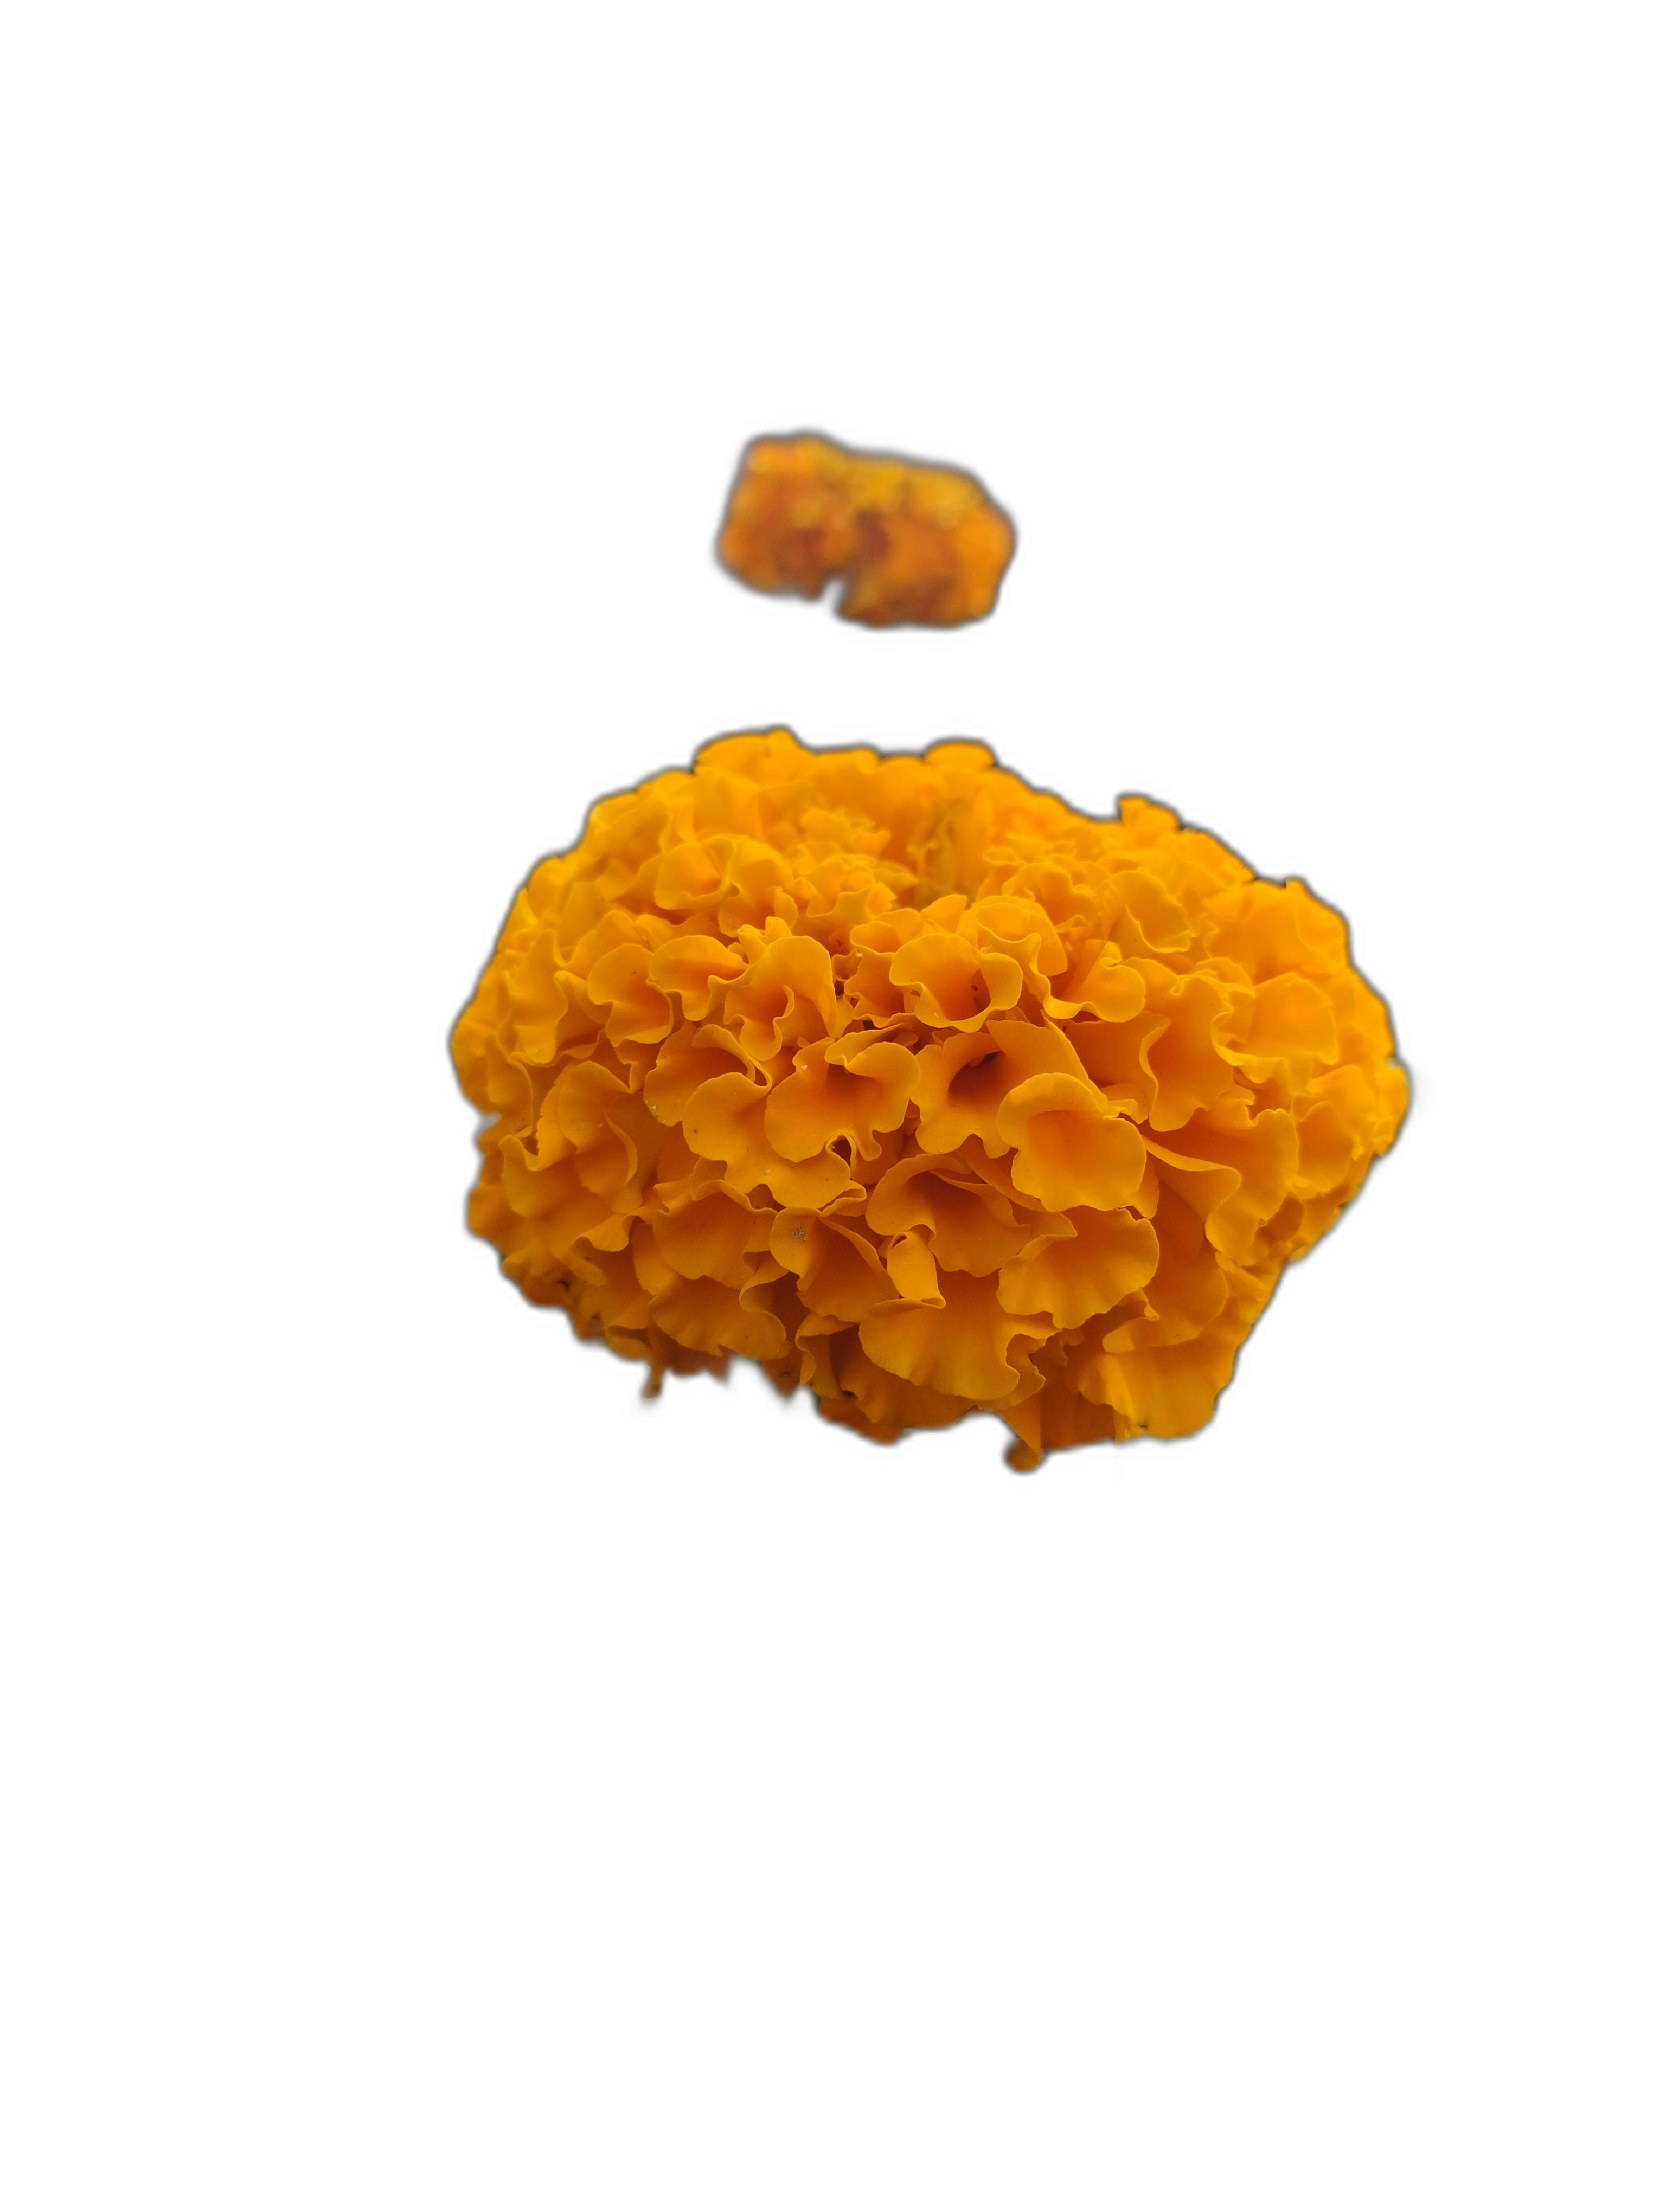
Label: Marigold